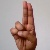
The image shows a hand gesture representing the letter 'U' in Indian Sign Language.